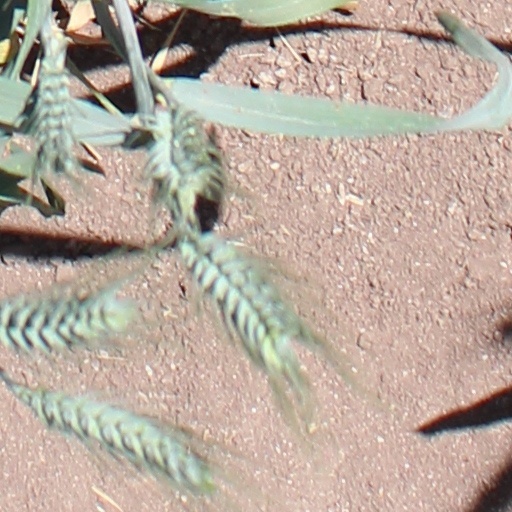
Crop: wheat